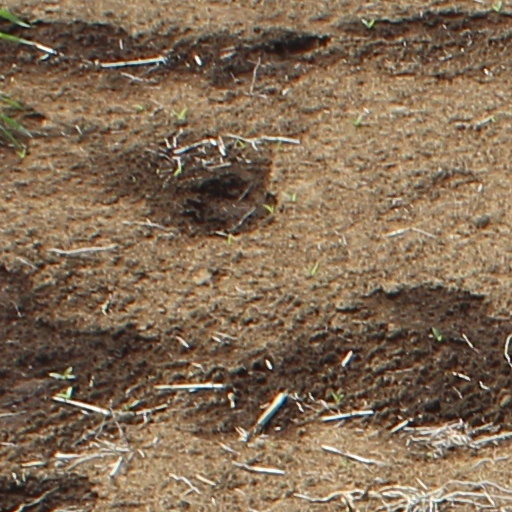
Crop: wheat